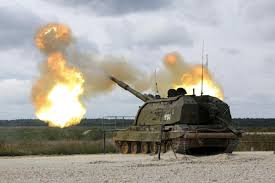
Label: Self Propelled Artillery